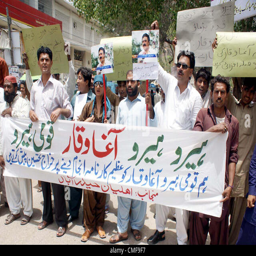
residents chant slogans in the favor of person during a demonstration at press